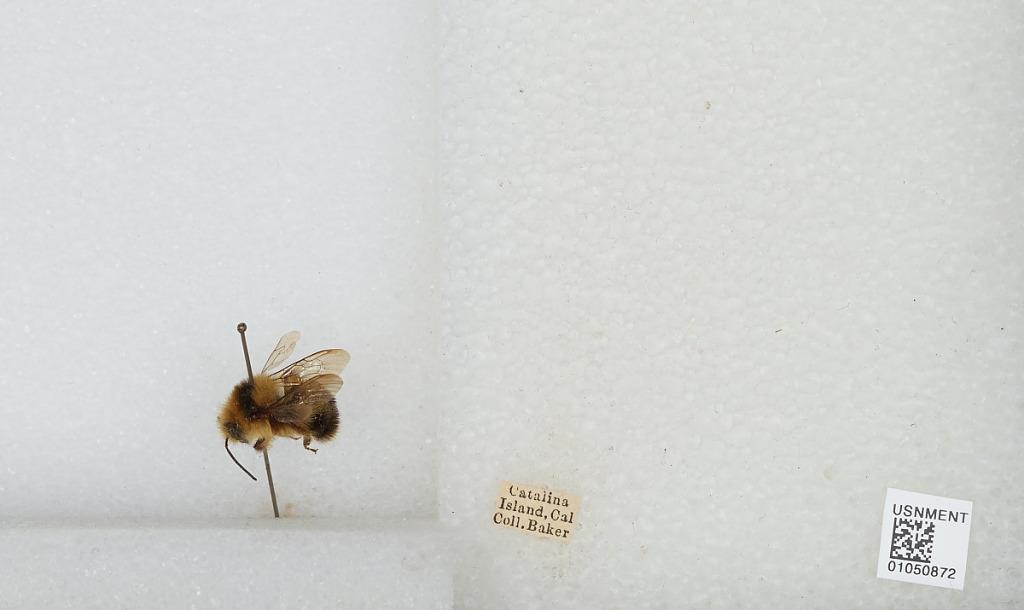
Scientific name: Bombus sp.
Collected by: Baker
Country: United States
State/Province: California
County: Los Angeles
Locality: Catalina Island
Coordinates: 33.38, -118.42